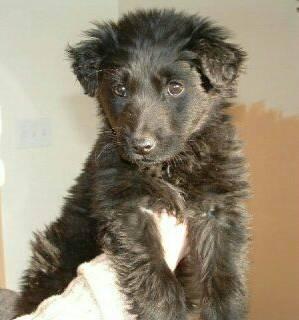
dog